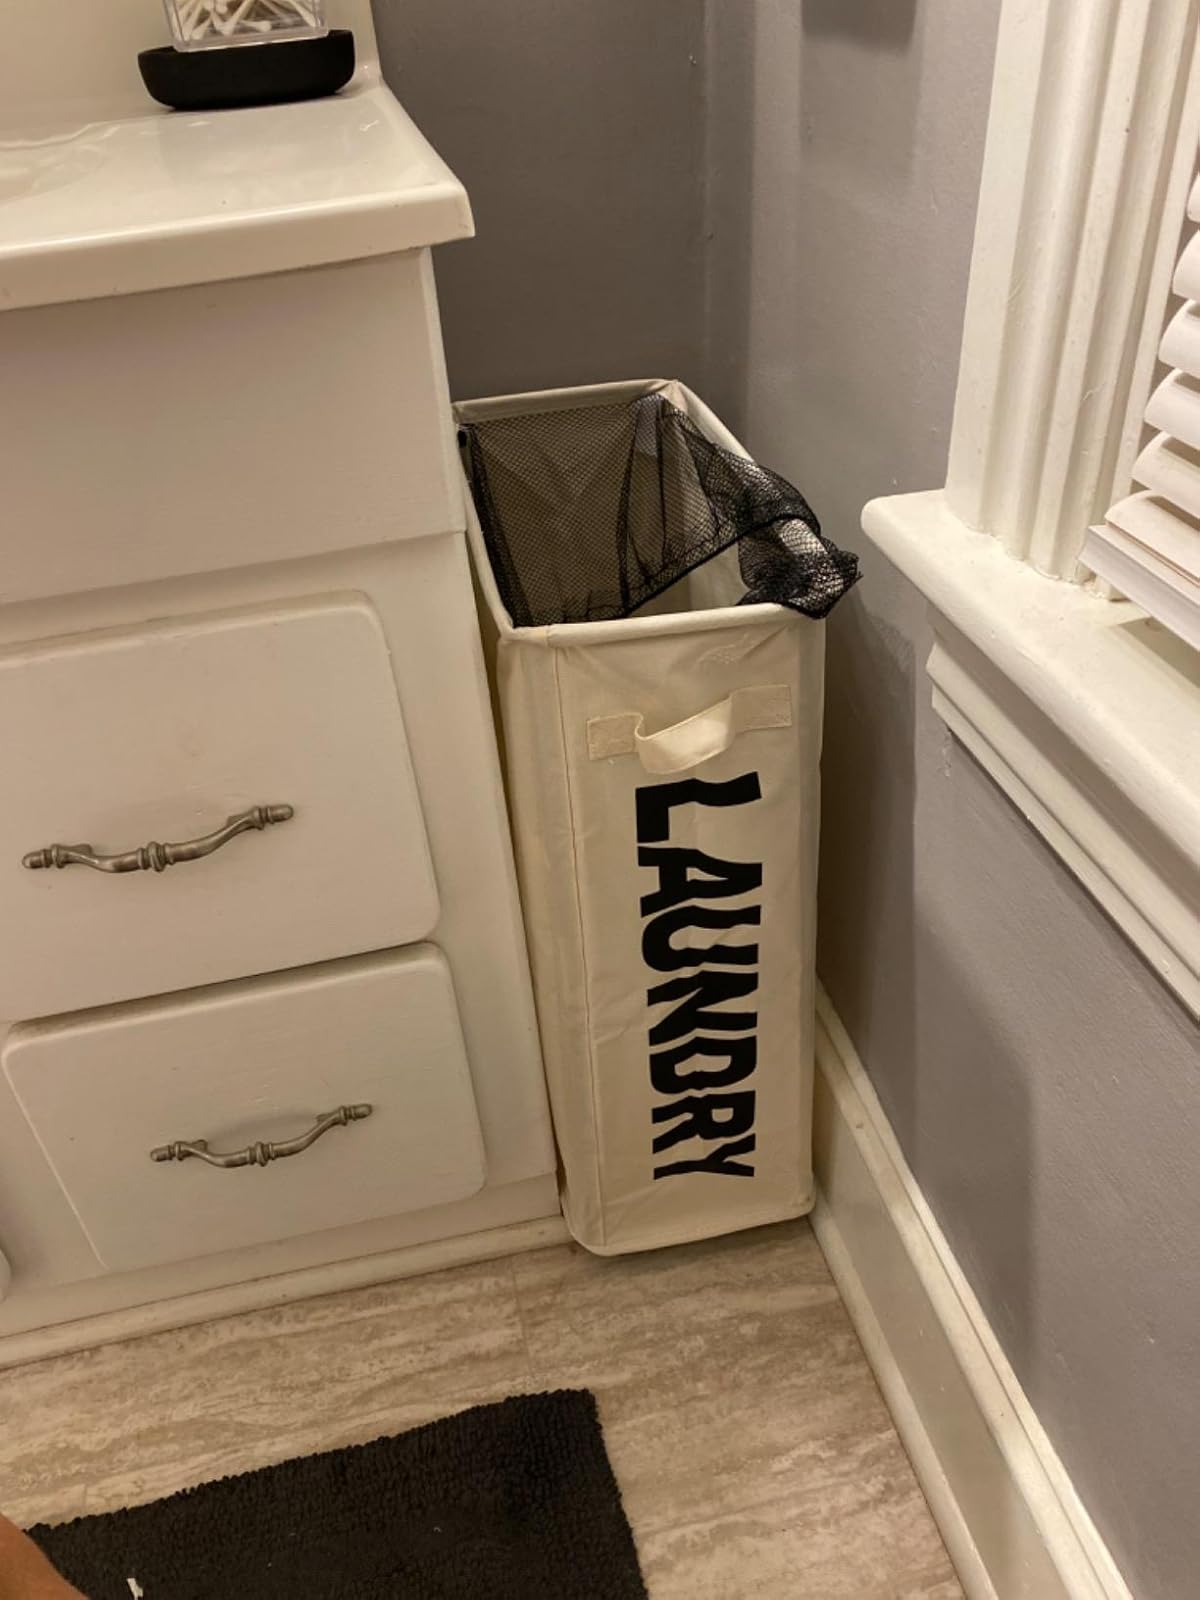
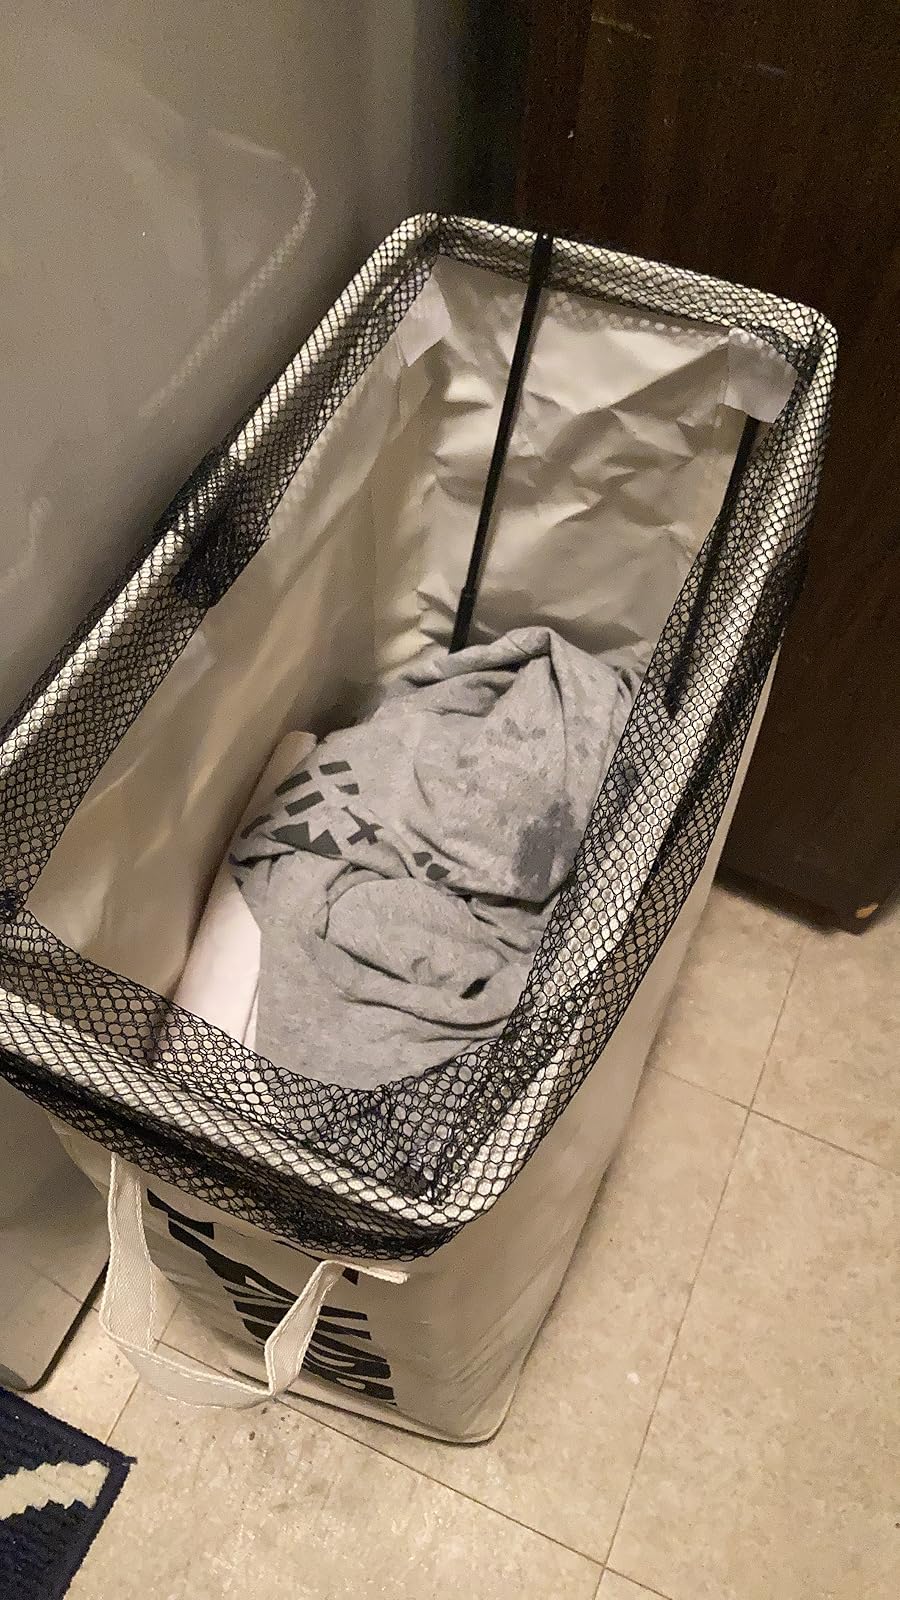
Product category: items_hamper
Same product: yes